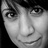
Emotion: happy